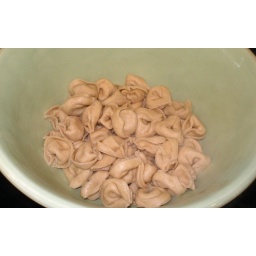
Place pasta in bowl that you've preheated in oven at 250 degrees.